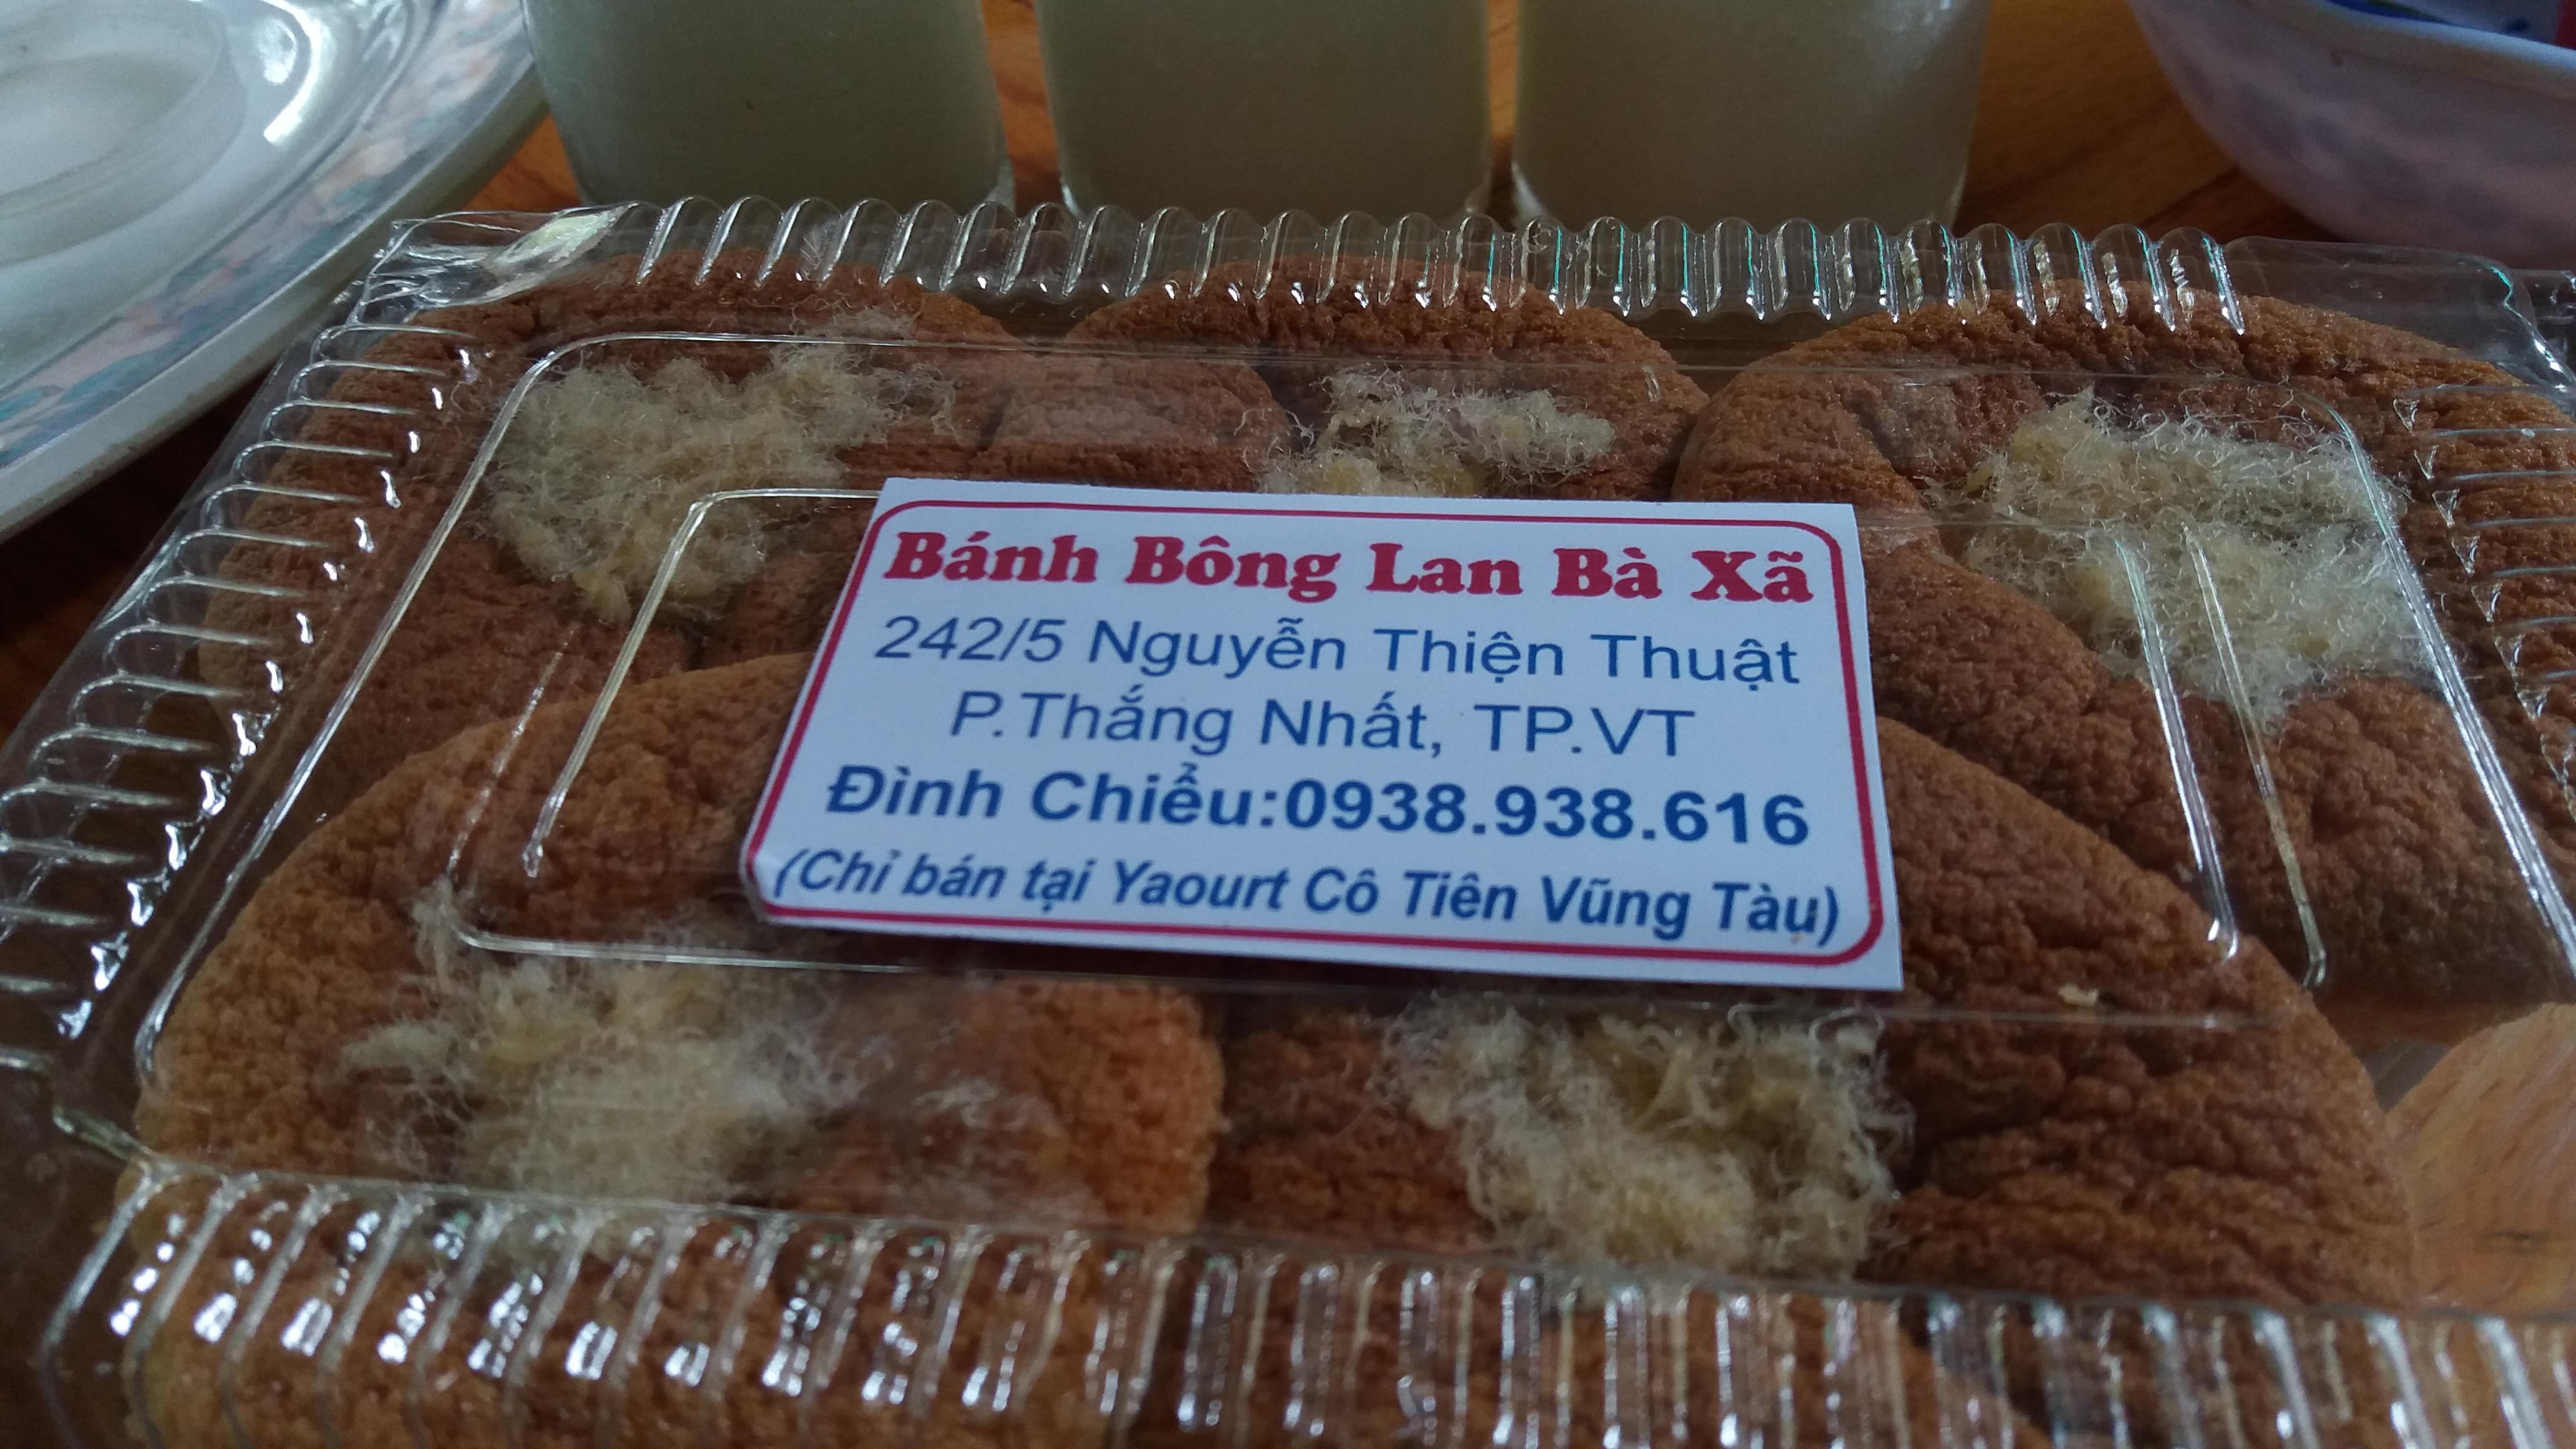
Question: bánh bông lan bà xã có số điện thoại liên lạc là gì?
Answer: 0938938616